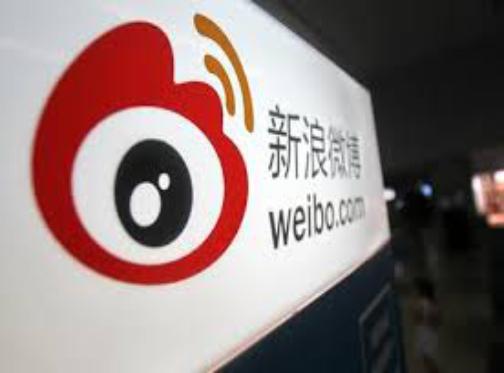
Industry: Leisure